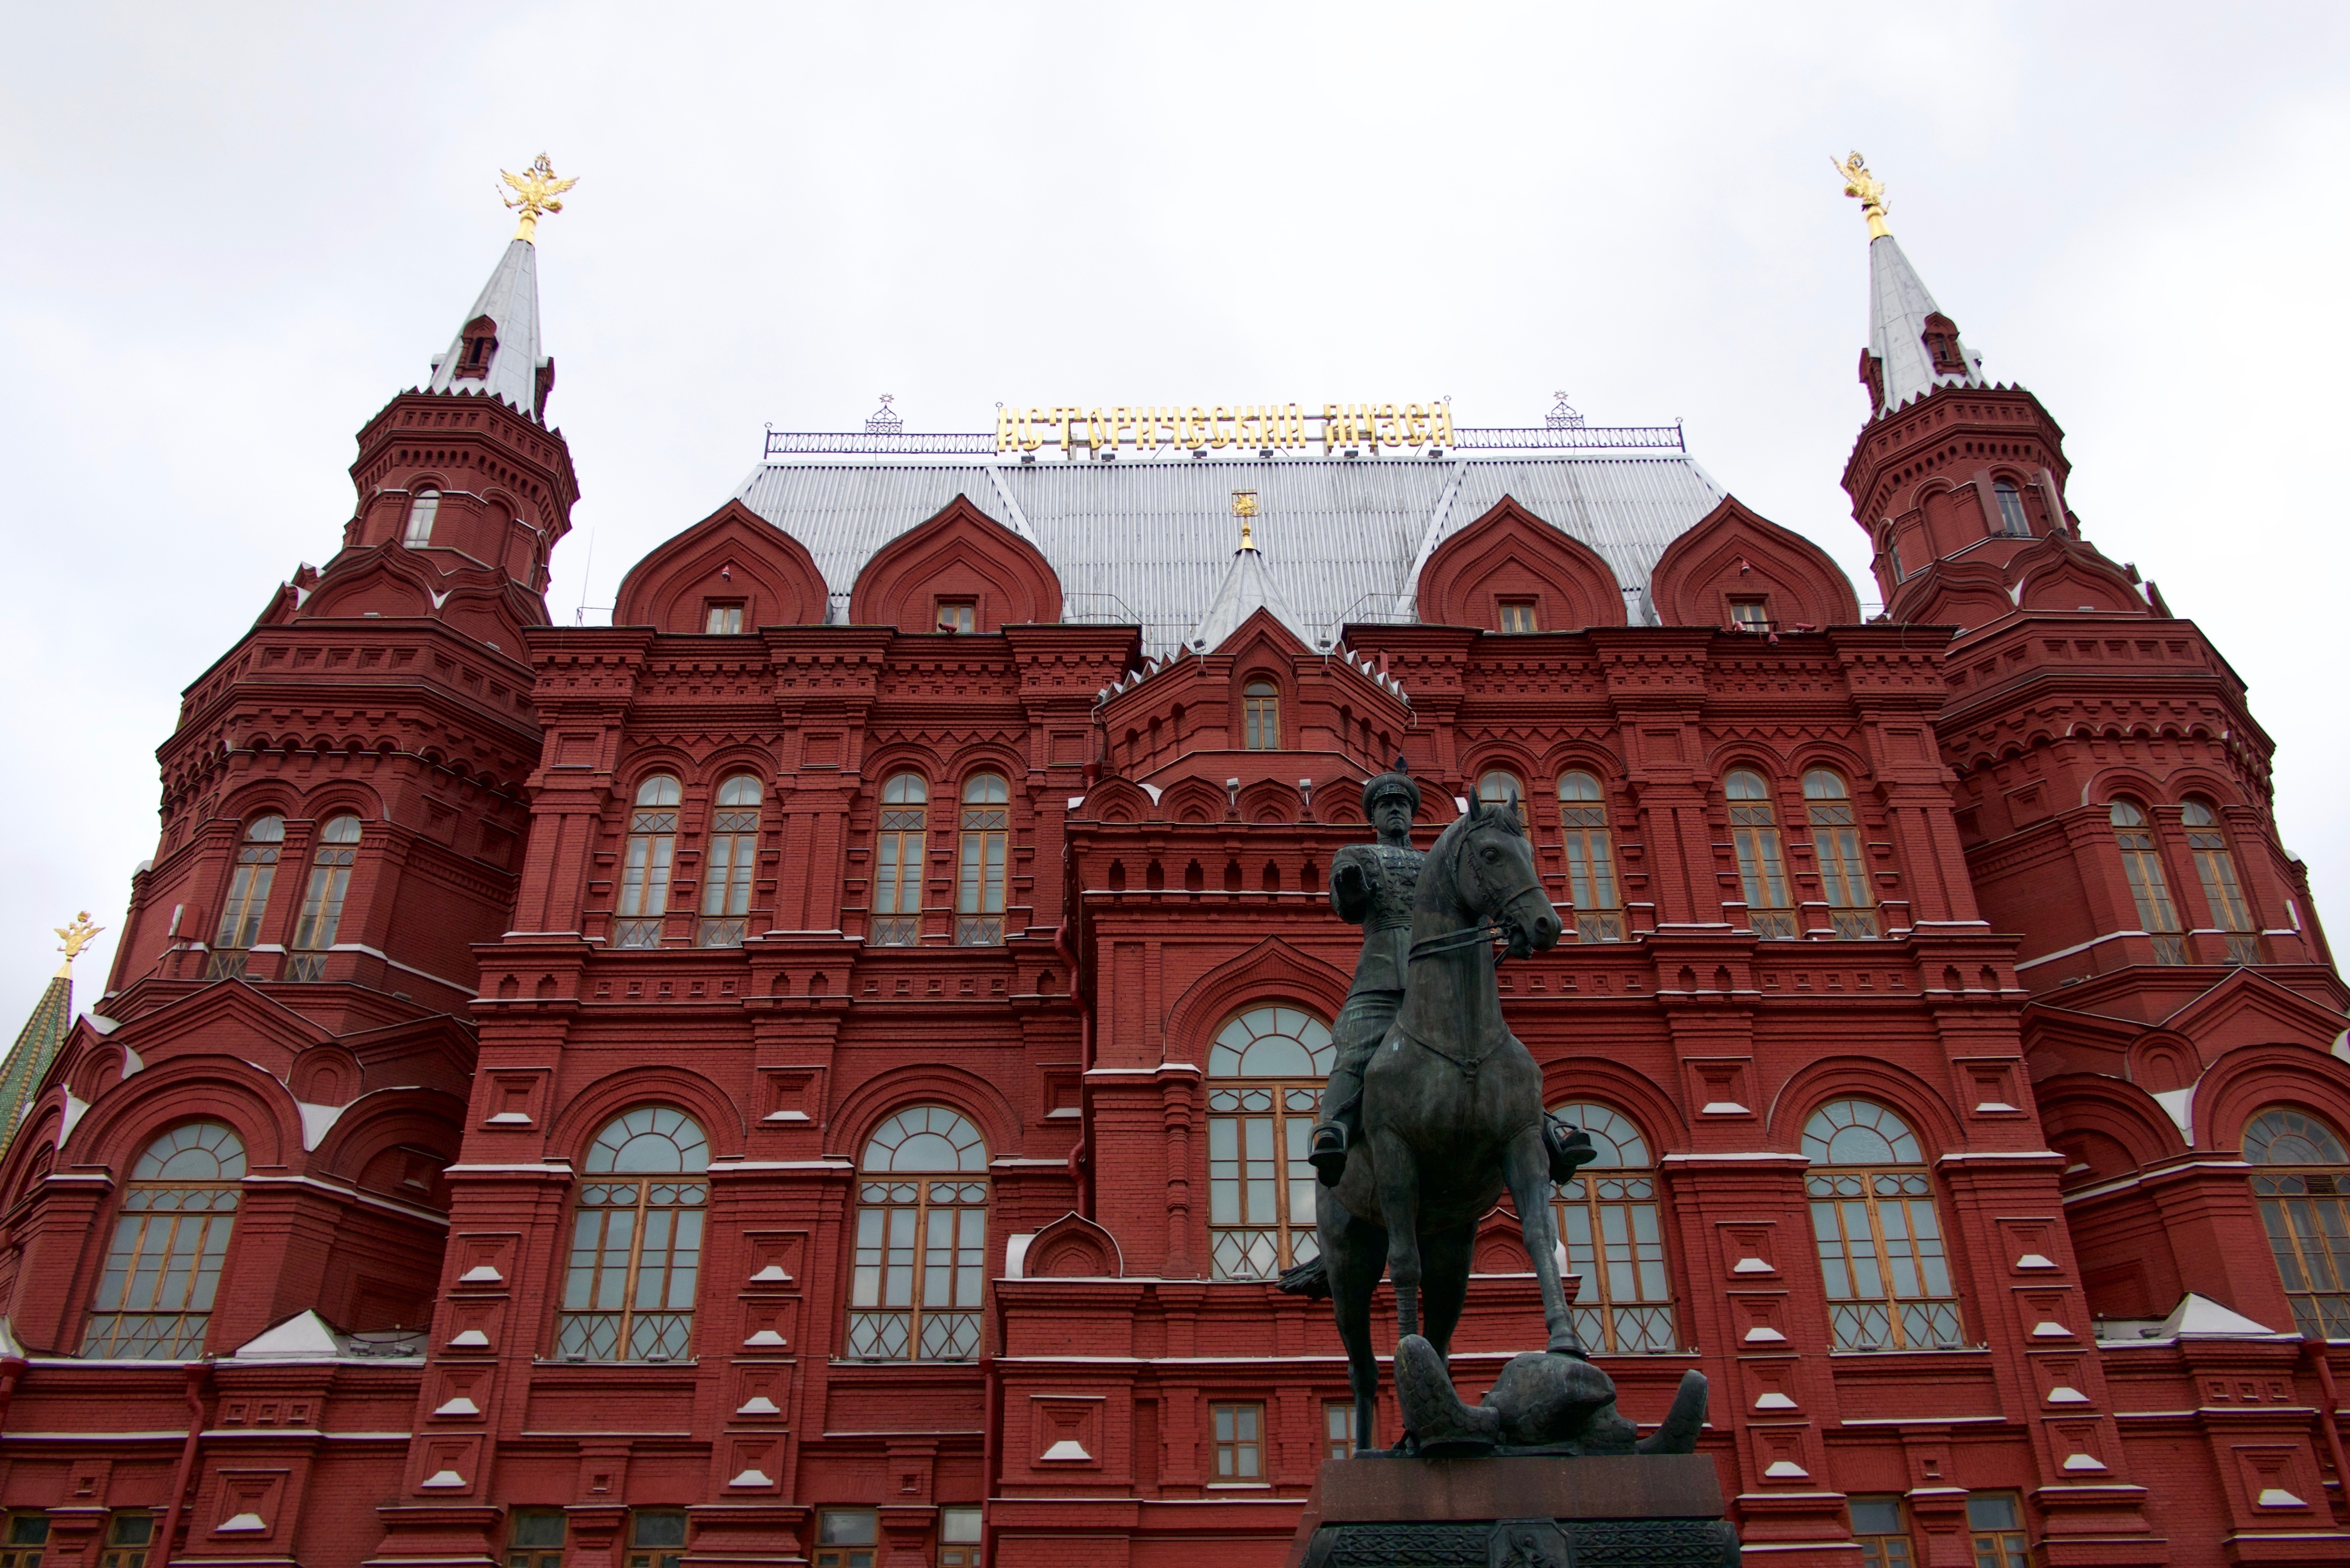
architecture, building, palace, landmark, facade, cathedral, place of worship, temple, basilica, historic site